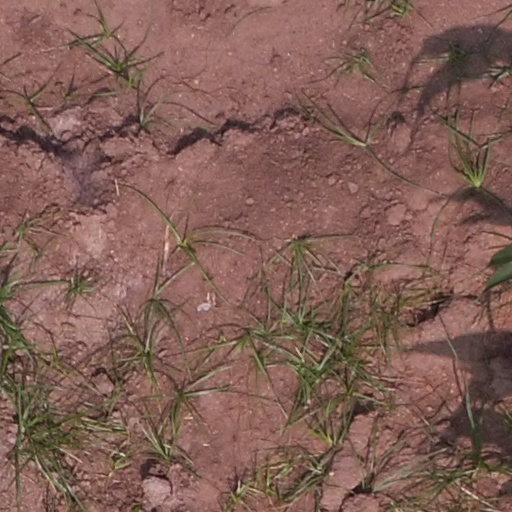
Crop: maize; corn